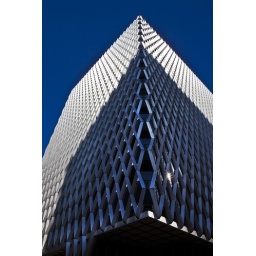
On the Steel Workers Union Office building its stainless steel facade gleaming in the sun and the shade reflecting the blue sky...